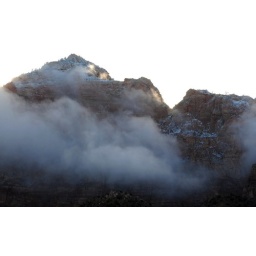
Some great clouds hanging around the mountains